Jiří Načeradský

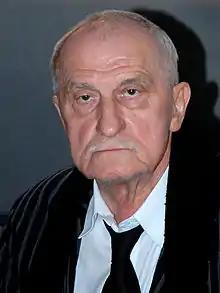
Jiří Načeradský in 2013.

Jiří Načeradský (9 September 1939 – 16 April 2014) was a Czech painter, graphic artist and educator. He was best known for his human figures, sometimes with erotic and sexual subtext and context. He was born in Sedlec-Prčice, Příbram District, Czechoslovakia.